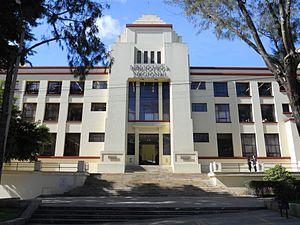
Cet article liste les monuments nationaux de Bogota, en Colombie. Au 25 septembre 2013,157 monuments nationaux y étaient recensés.
Bogota, anciennement Santa Fe de Bogotá Distrito Capital, est la capitale de la Colombie et également celle du département de Cundinamarca. Elle a été fondée le 6 août 1538 par le conquistador espagnol Gonzalo Jiménez de Quesada. Suivant l’organisation d’un district capital unitaire et décentralisé, Bogota jouit d'une autonomie lui permettant la gestion de ses intérêts dans les limites imposées par la Constitution et la loi. Composée de 20 districts, elle est la métropole incontestée du pays aux points de vue administratif, économique et politique.